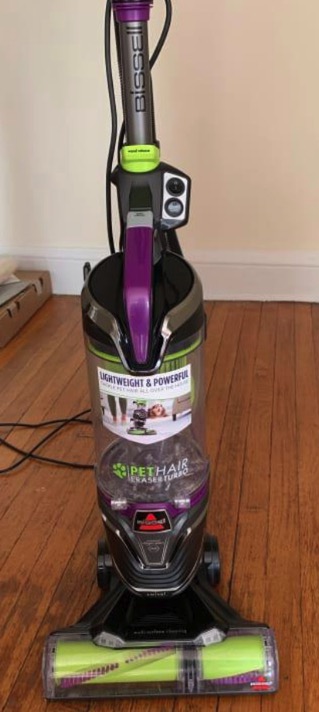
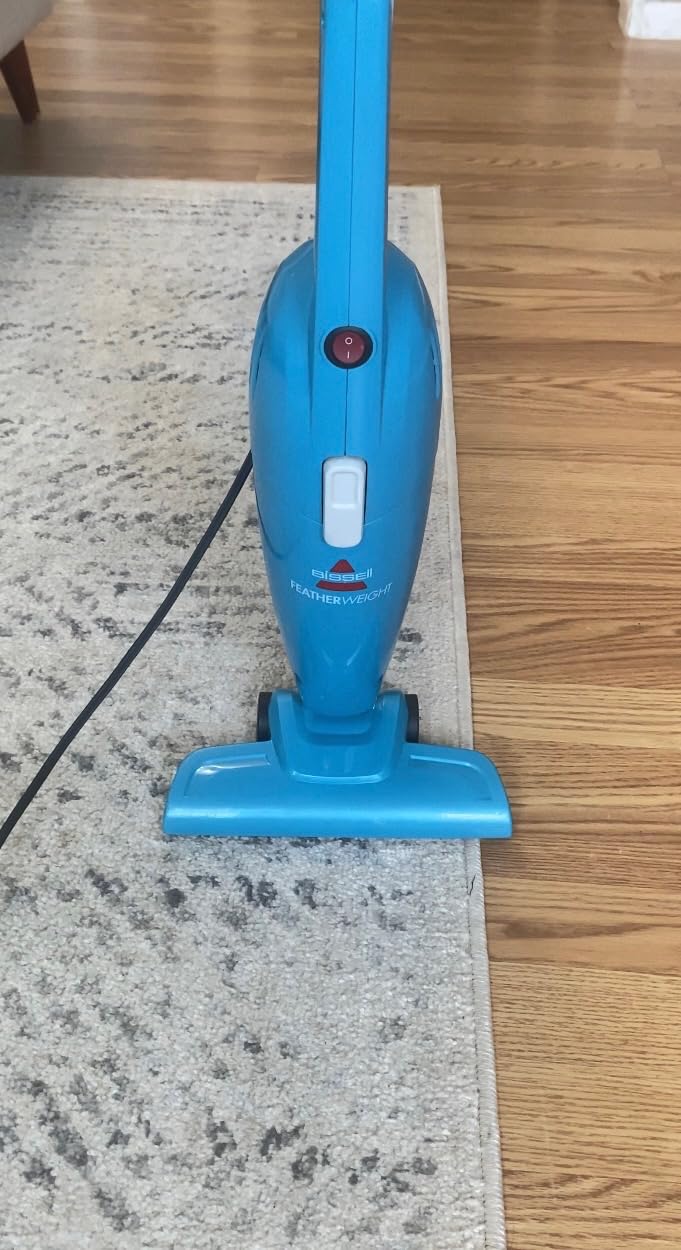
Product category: items_vacuum
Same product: no